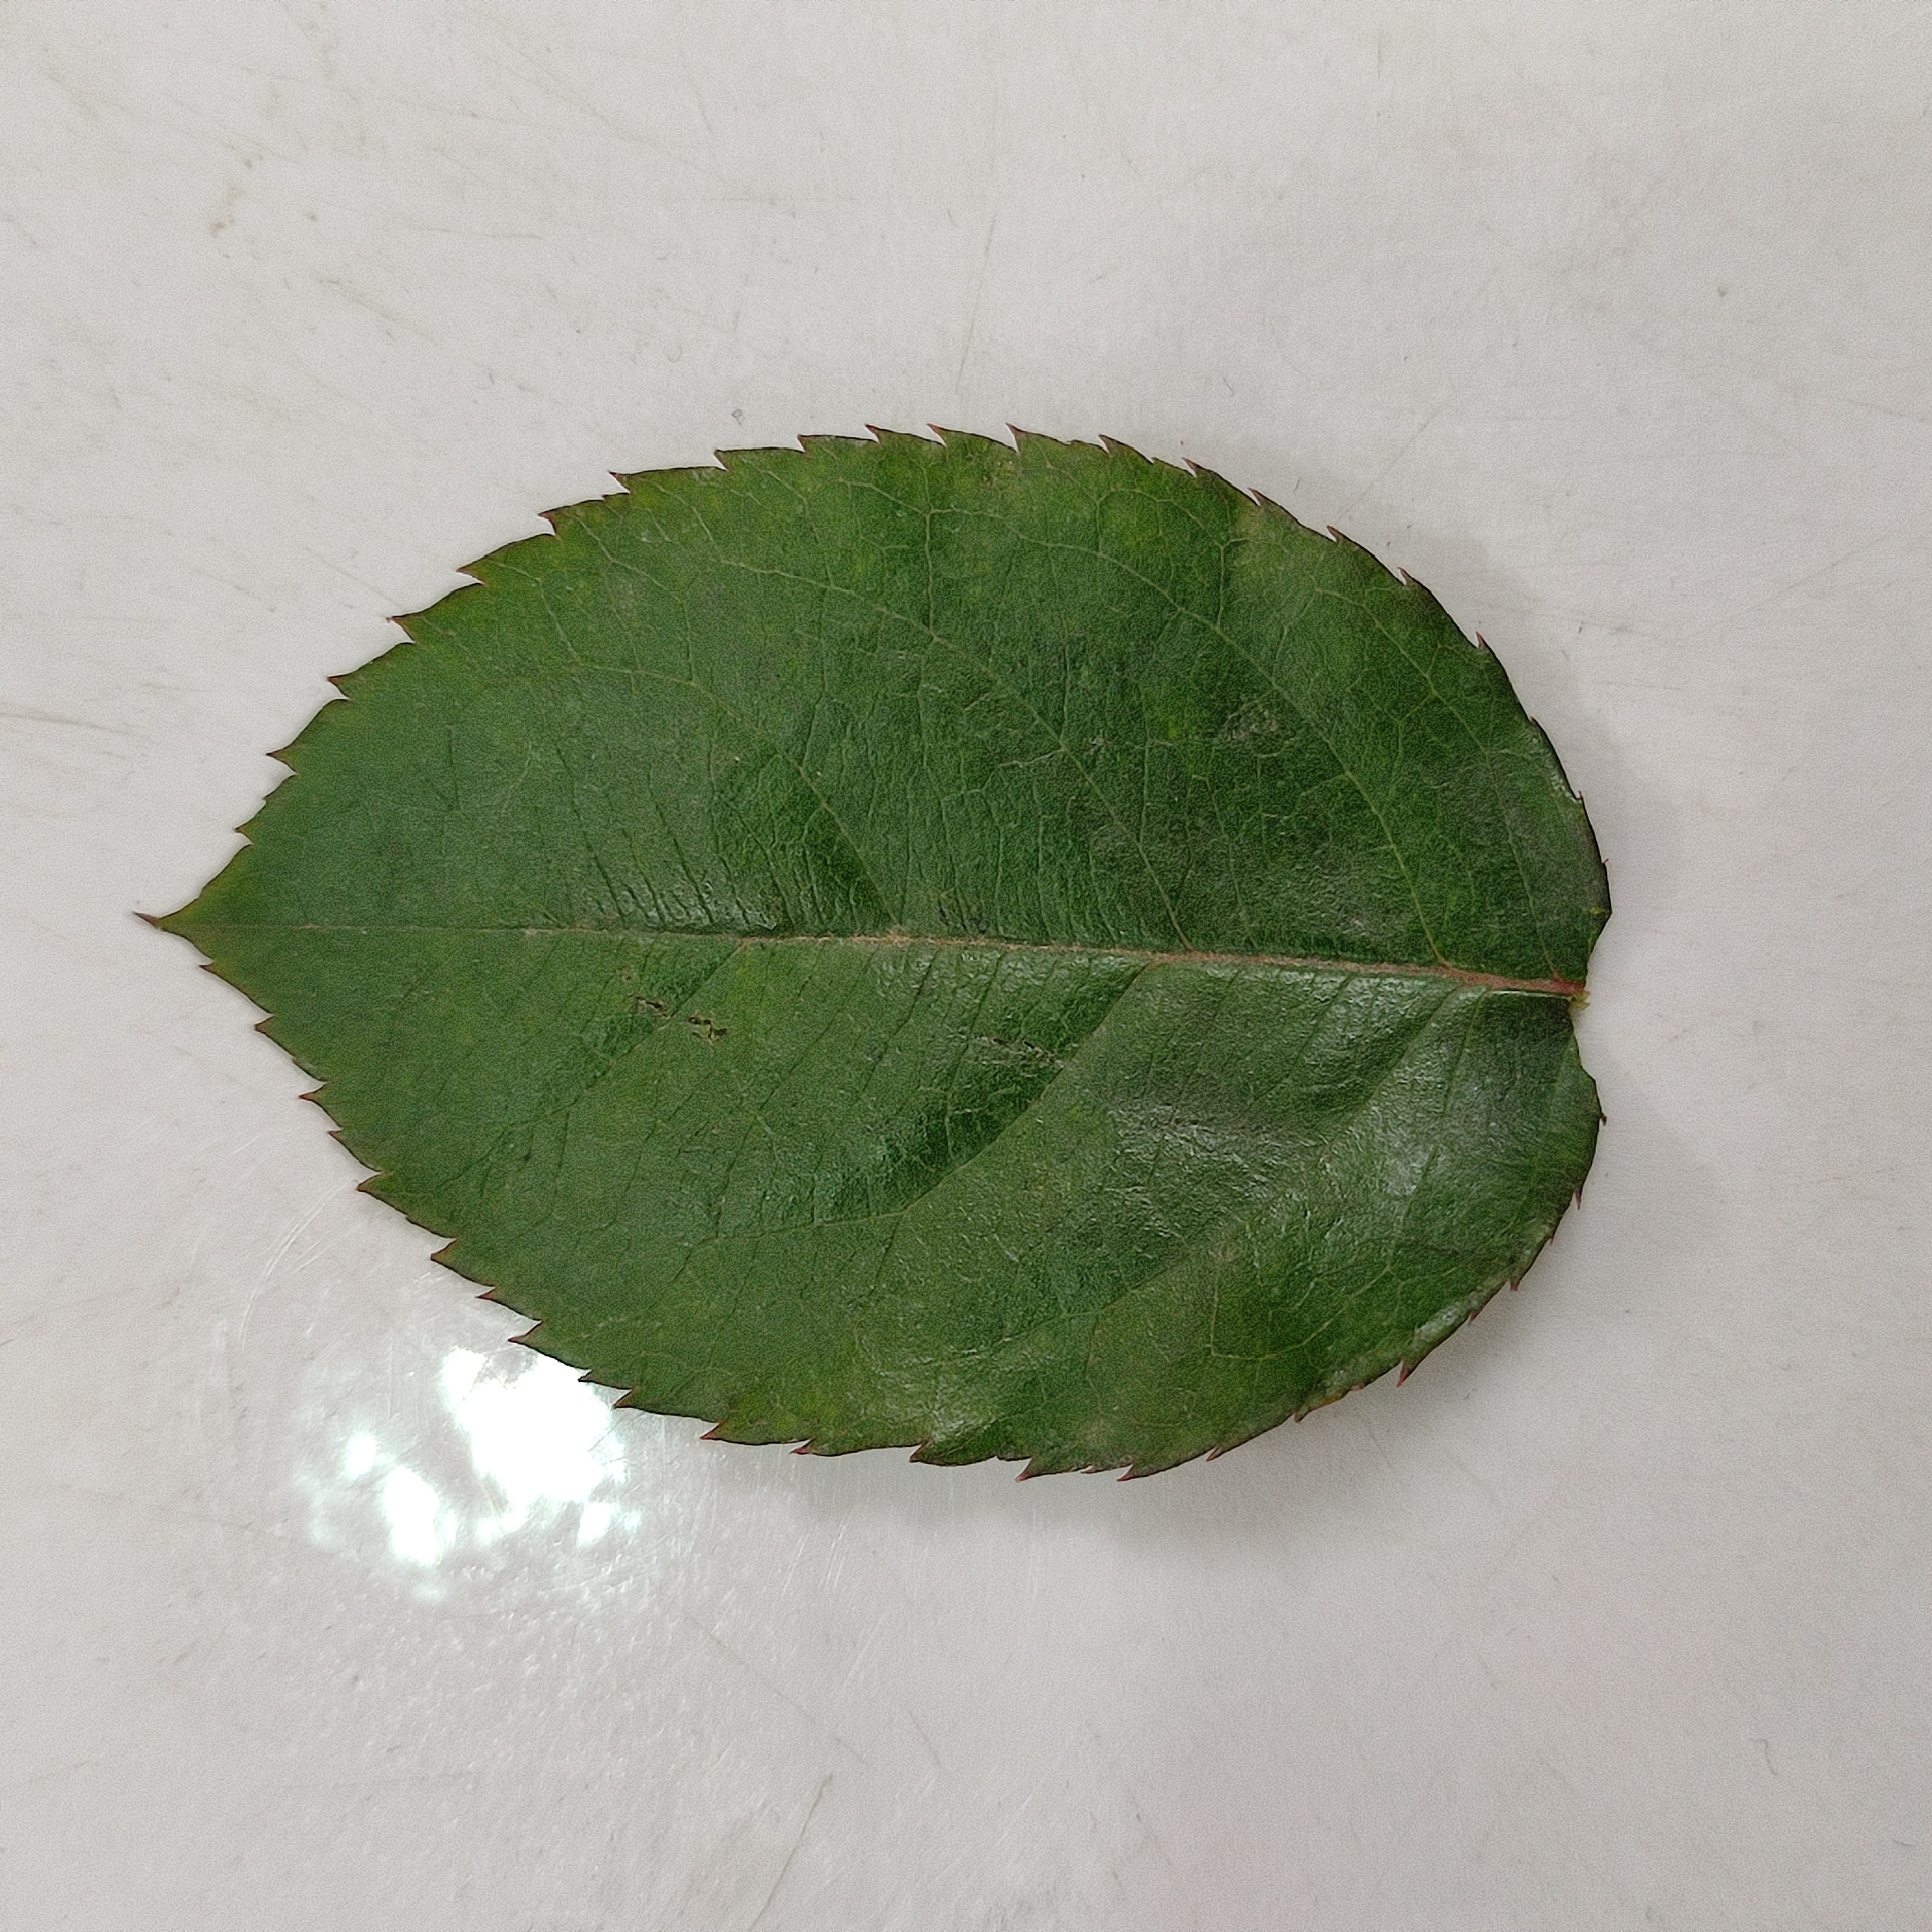
Label: Healthy Leaf